Deauville American Film Festival

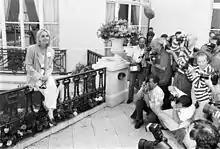
Sharon Stone at the Deauville American Film Festival in 1991

The Deauville American Film Festival is a yearly film festival devoted to American cinema, which has taken place since 1975 in Deauville, France.